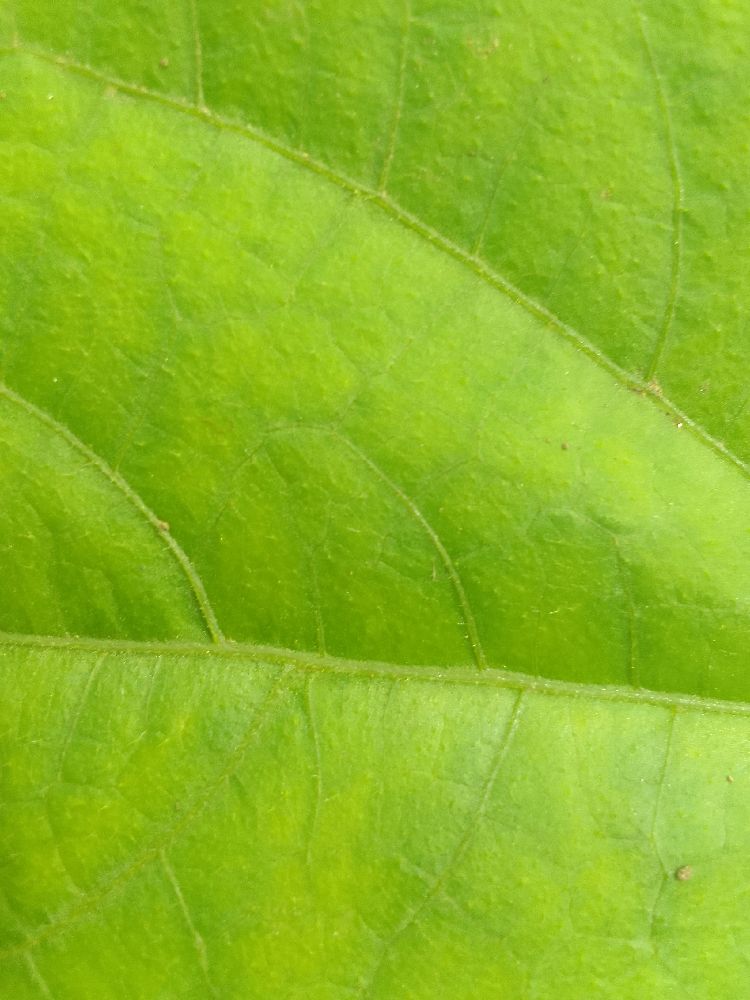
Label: healthy